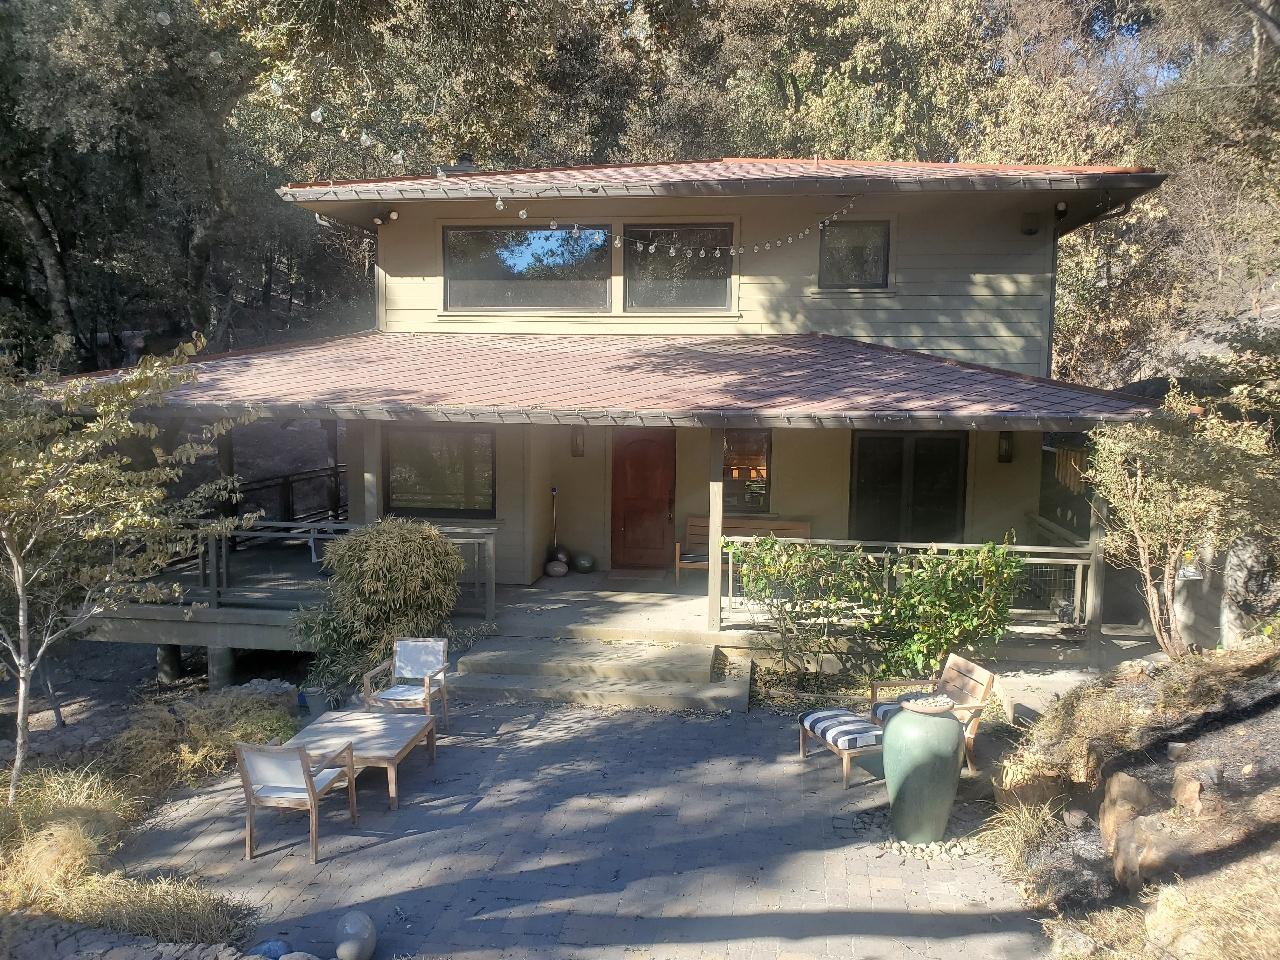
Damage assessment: no_damage